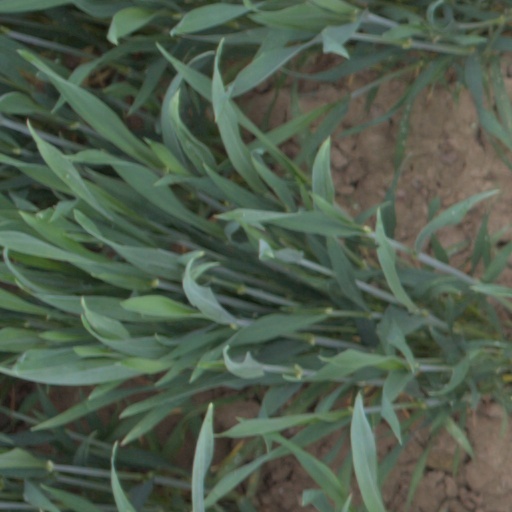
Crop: wheat